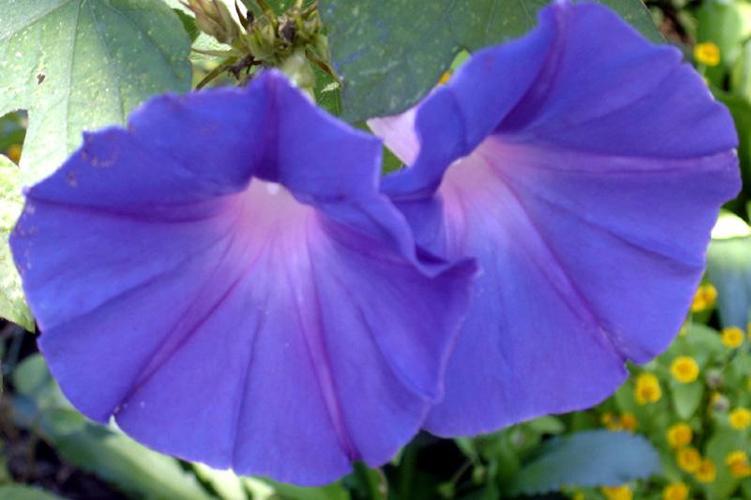
Label: morning glory